Frank Owen (author)

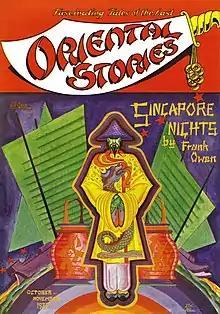
Owen's "Singapore Nights" was the cover story on the debut issue of "Oriental Stories" in 1930

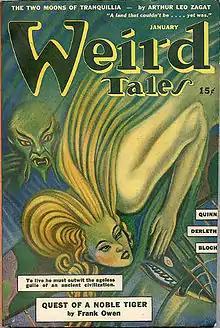
Owen's "Quest of a Noble Tiger" was the cover story in the January 1943 "Weird Tales"

Frank Owen (1893–1968) was an American author, novelist and anthologist. He wrote 10 novels in the 1930s under the pseudonym Roswell Williams, a name which is sometimes erroneously listed as his real name. Owen is best known for his oriental fantasy short stories, many of which appeared in the magazine "Weird Tales". Owen also co-wrote several children's collections with his wife, Ethel Owen.